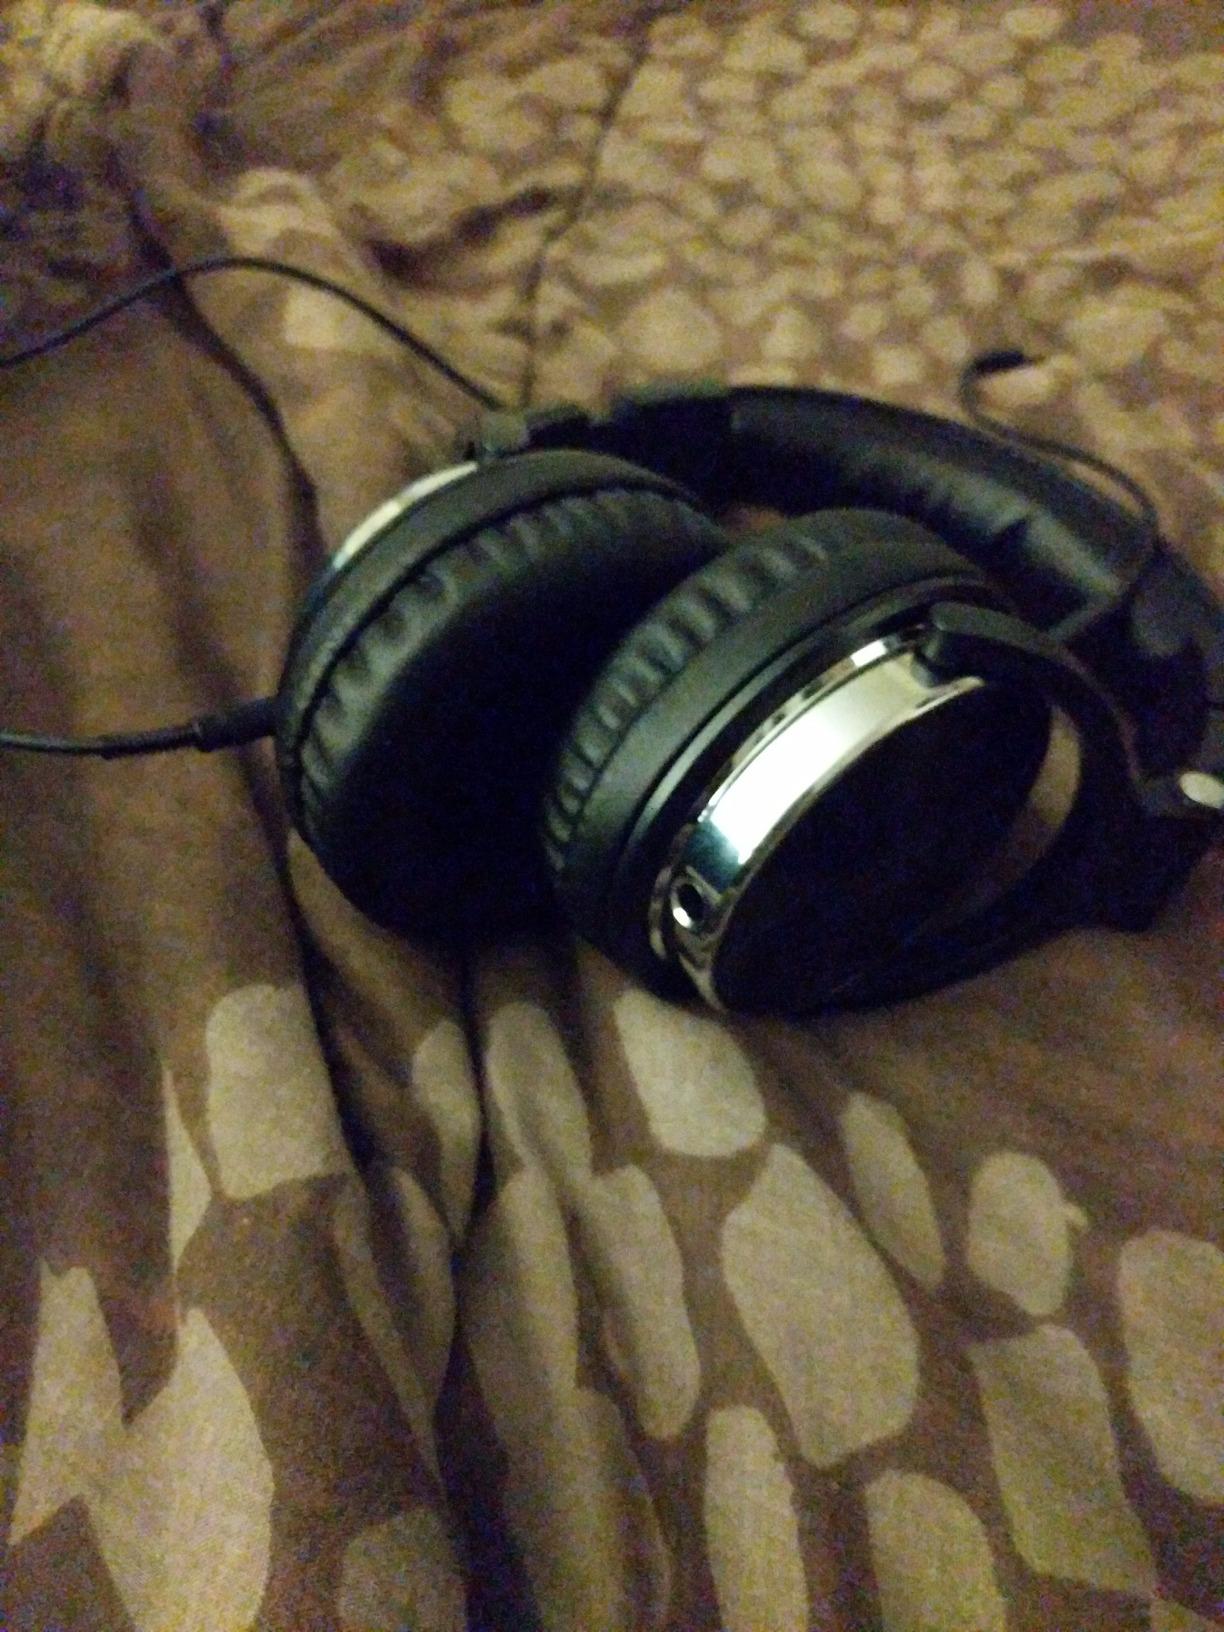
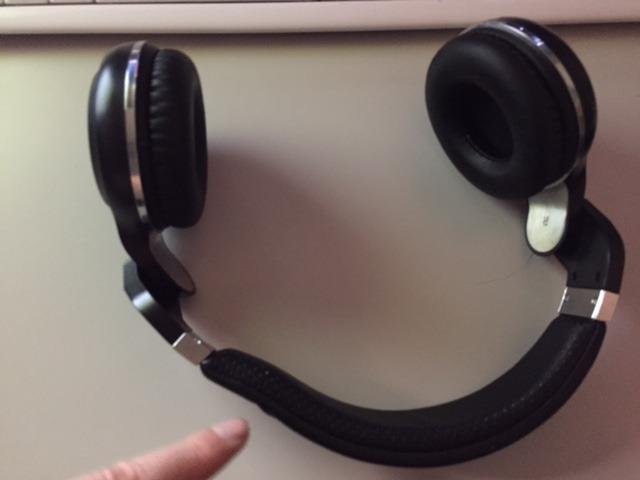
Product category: headphones
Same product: no